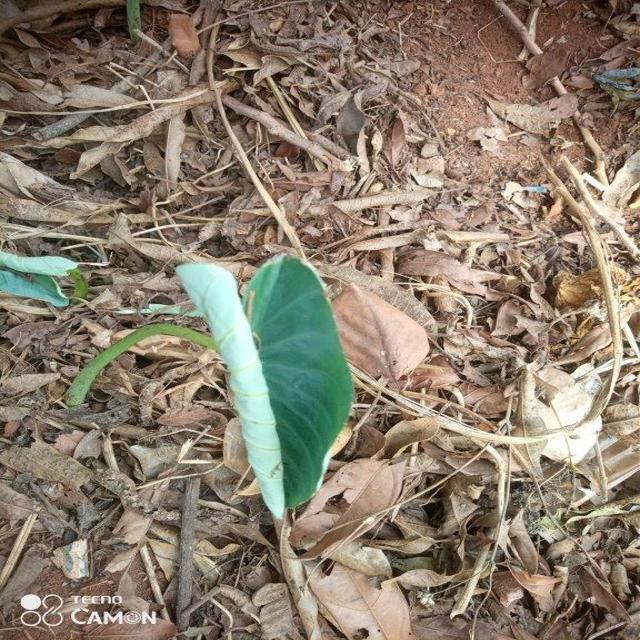
Label: Healthy